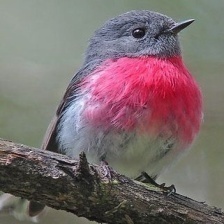
Species: PINK ROBIN
Scientific name: PETROICA RODINOGASTER
ImageNet parent category: robin